William Pegram

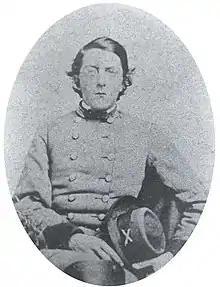

William Ransom Johnson Pegram, known as "Willie" or "Willy", (June 29, 1841 – April 2, 1865) was an artillery officer in Robert E. Lee's Confederate Army of Northern Virginia during the American Civil War. He was mortally wounded in the Battle of Five Forks. He was the younger brother of Confederate General John Pegram, who was also killed in action. His grandfather, John Pegram, was a major general during the War of 1812.